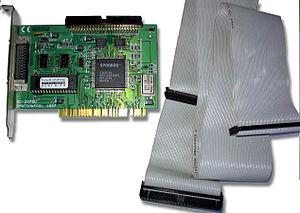
En électronique, une limande est l'ensemble nappe-connecteurs et permet de relier des cartes électroniques.